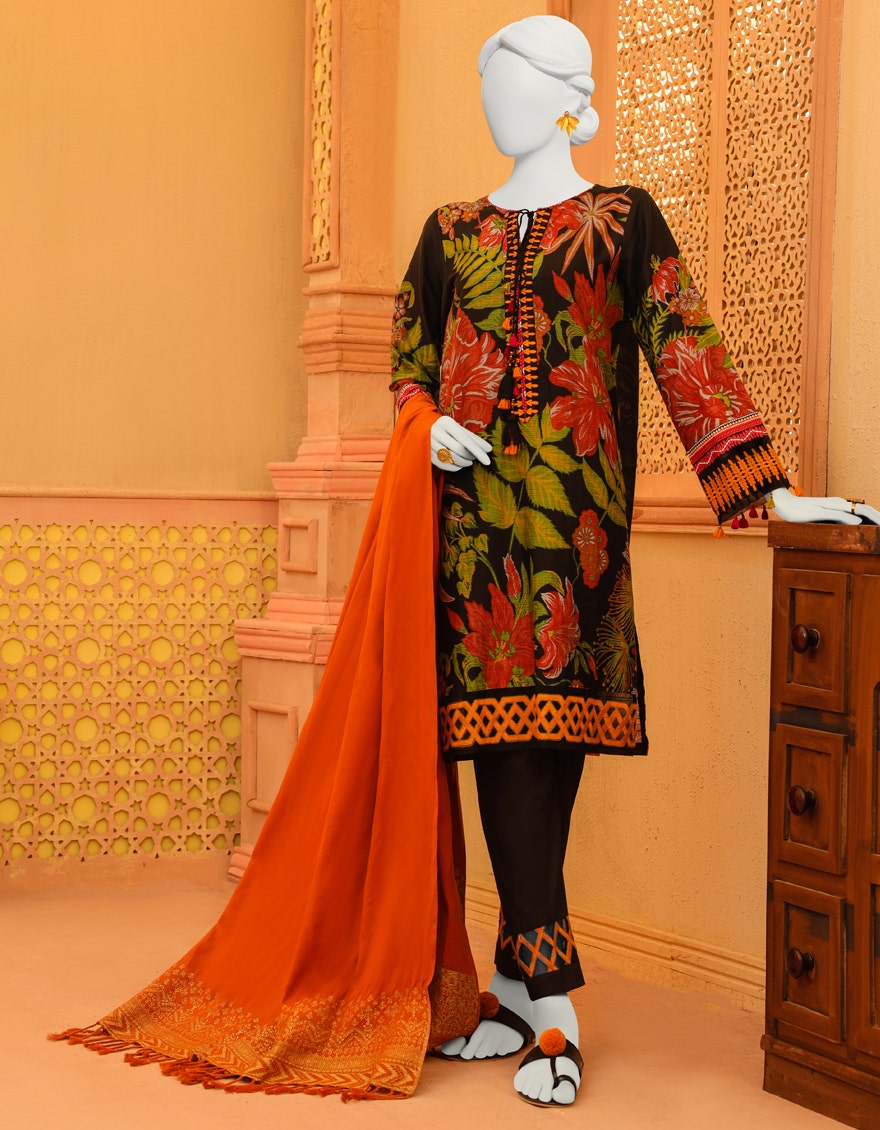
black orange three piece lawn suit